Montecristo (Argentine TV series)

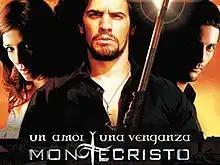
From left to right: Laura Sáenz (Paola Krum), Santiago Díaz Herrera (Pablo Echarri) and Marcos Lombardo (Joaquín Furriel)

Montecristo: Un Amor, Una Venganza (Monte Cristo: Love and Revenge) is an Argentine telenovela which premiered April 25, 2006 on Telefe. Loosely based on the 1844 Alexandre Dumas novel, "The Count of Monte Cristo", "Montecristo" is Telefe's most popular novela and was called "the hottest telenovela in Argentina" by "Variety" in 2007.